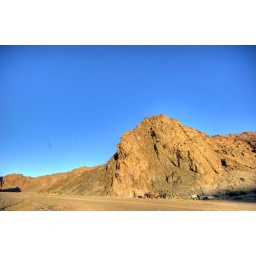
Bush Camp the last night in the Gamchab dry river bed in Namibia